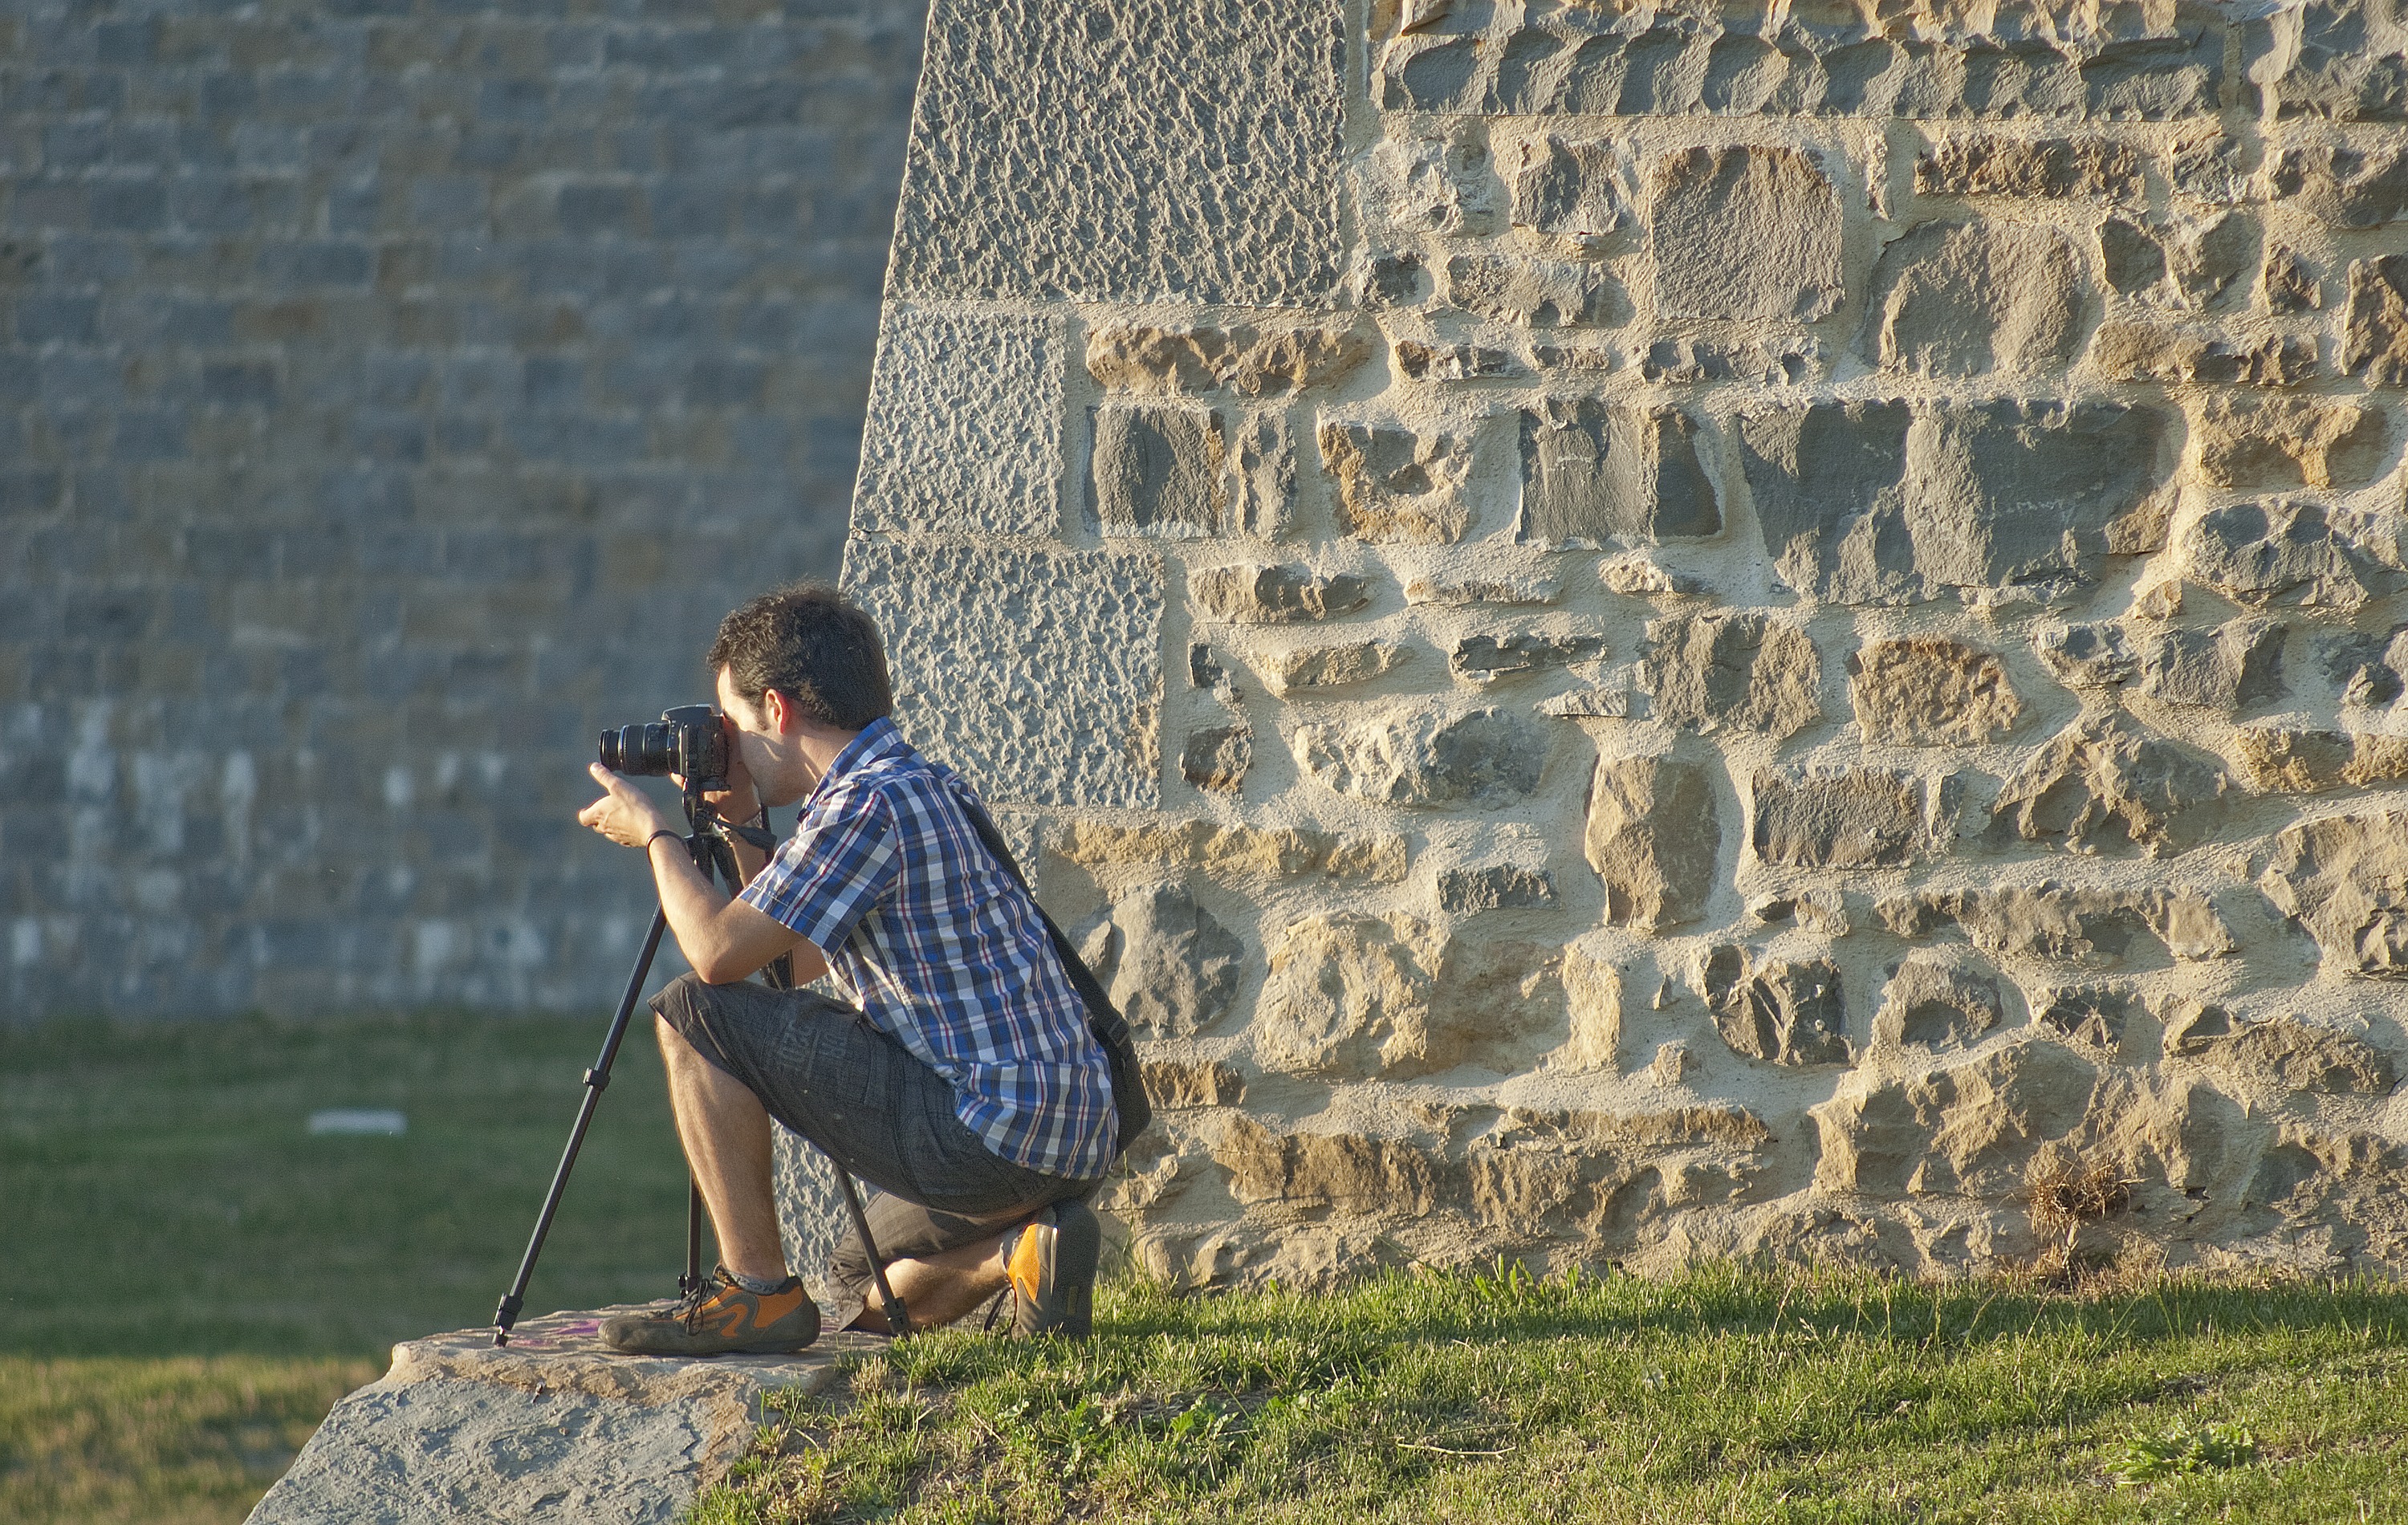
rock, camera, photography, photographer, photo, pictures, photos, temple, picture, digital, photograph, images, ancient history